Cerro Ballena

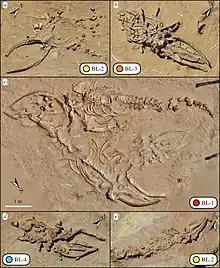
Multiple balaenopterid whale specimen occurrences from Cerro Ballena which are thought to have died due to toxic algae

Cerro Ballena is exceptionally abundant in cetacean fossils (especially skeletons), which are dominant in all four fossil levels. The high concentration of cetacean skeletons is similar to modern-day mass-mortality stranding events, characterized by beachcasted individuals. The fact that whale skeletons are found across all fossil levels indicates that at least four mass-mortality episodes occurred at this locality. Although many could be the reasons for these strandings, most are likely to occur due to saxitoxins consumed by vertebrates (released during harmful algal blooms; HABs).